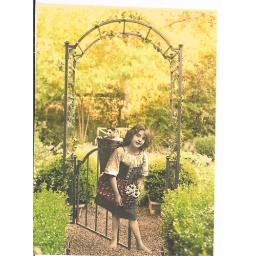
Cutout girl placed in front of resized gazebo ad. Printed on yellowish paper so it looks warm.